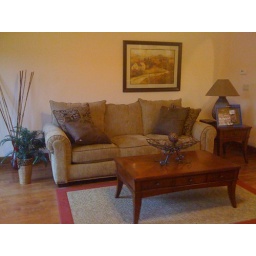
couch with pillows, side and end tables for sale, everything in pic is for sale, paintin, lamp, nic nacs etc